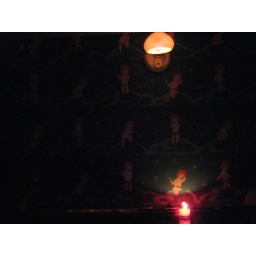
there were frightening redheaded cherubs on the wall paper in the upstairs hallway.